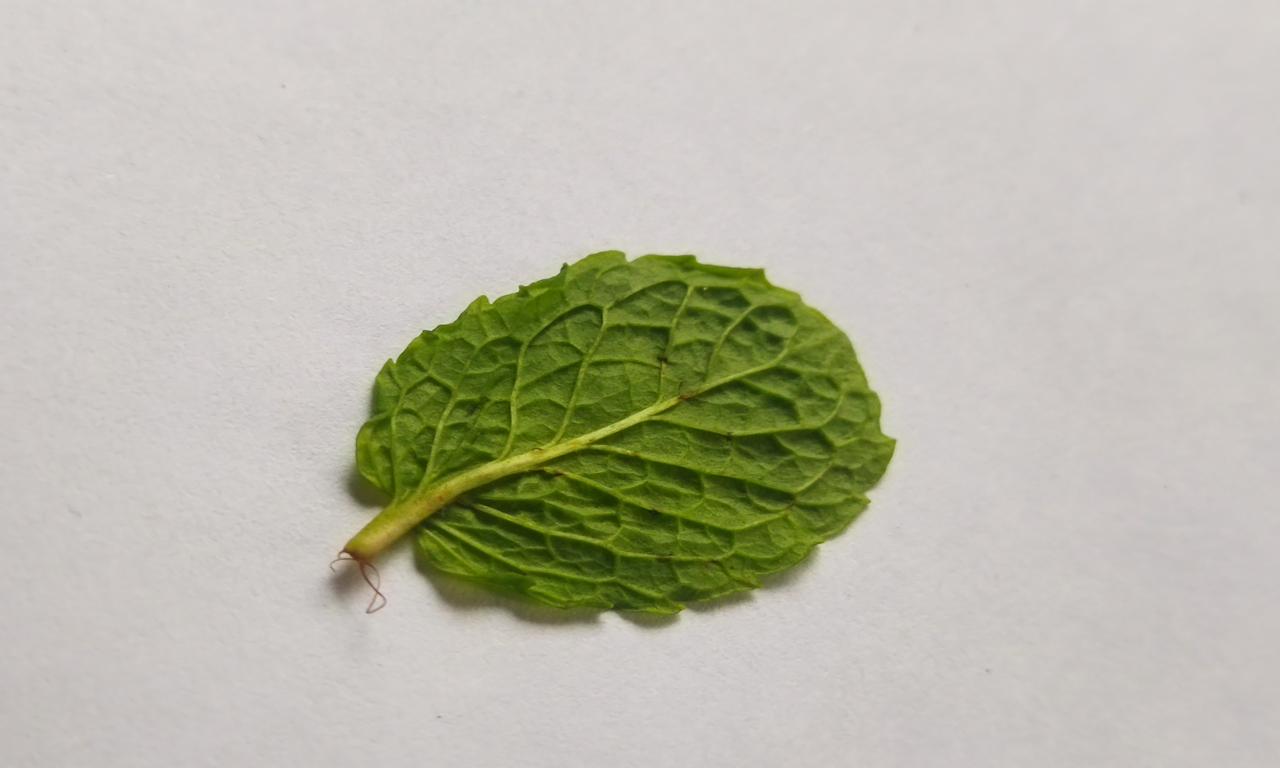
Label: Fresh